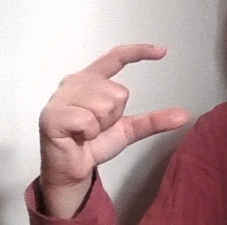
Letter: dal